L'Italiano (newspaper)

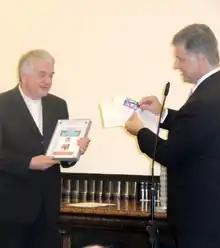
Marcelo Bomrad Casanova, editorial director of "L’Italiano" giving the prize awarded to Pope Francis to his Ambassador to Argentina Mons. Emil Paul Tscherrig

On December 18, 2013 the first edition of the "L'Italiano Awards to Italian Excellence Abroad" took place at the Italian Institute of Culture in Buenos Aires, Argentina.